Amelia High School

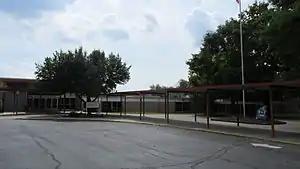
Amelia High School

Amelia High School had a variety of small schools that focused on areas of expertise or interest. Before budget cuts in the 2011–12 school year (due to state of Ohio budget cuts and school levy failures) Amelia High School was composed of the following small schools: